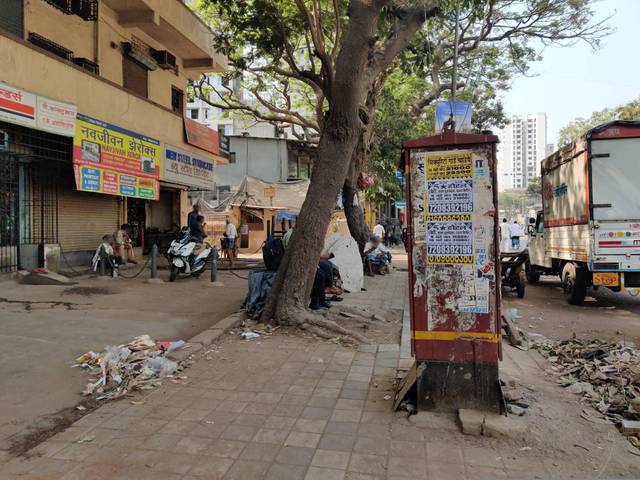
Region: India
Coordinates: 19.147, 72.843